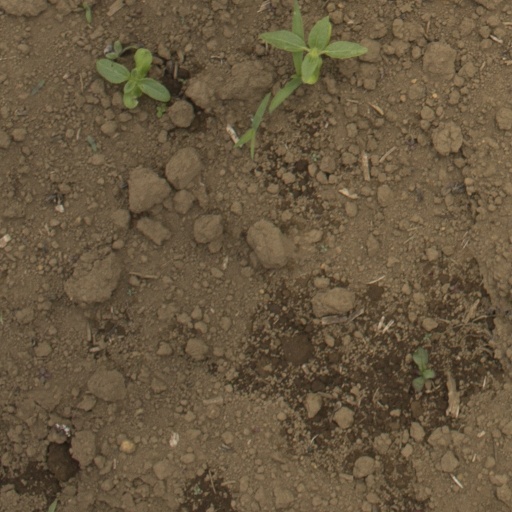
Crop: Jerusalem artichoke